Richmond Boys Choir

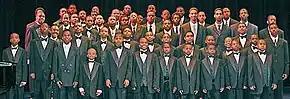
The choir at the 2007 Coming Up Taller Awards.

The Richmond Boys Choir (or RBC) is a boys' choir and non-profit organization in Richmond, Virginia. RBC is funded by donations, sponsorships and federal and state grants.